Ahmed Abed

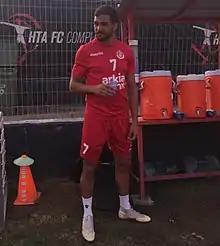
Ahmad Abed in 2018

Ahmed Abed (born March 30, 1990) is an Israeli footballer who plays as a forward for Liga Leumit club Hapoel Tel Aviv.